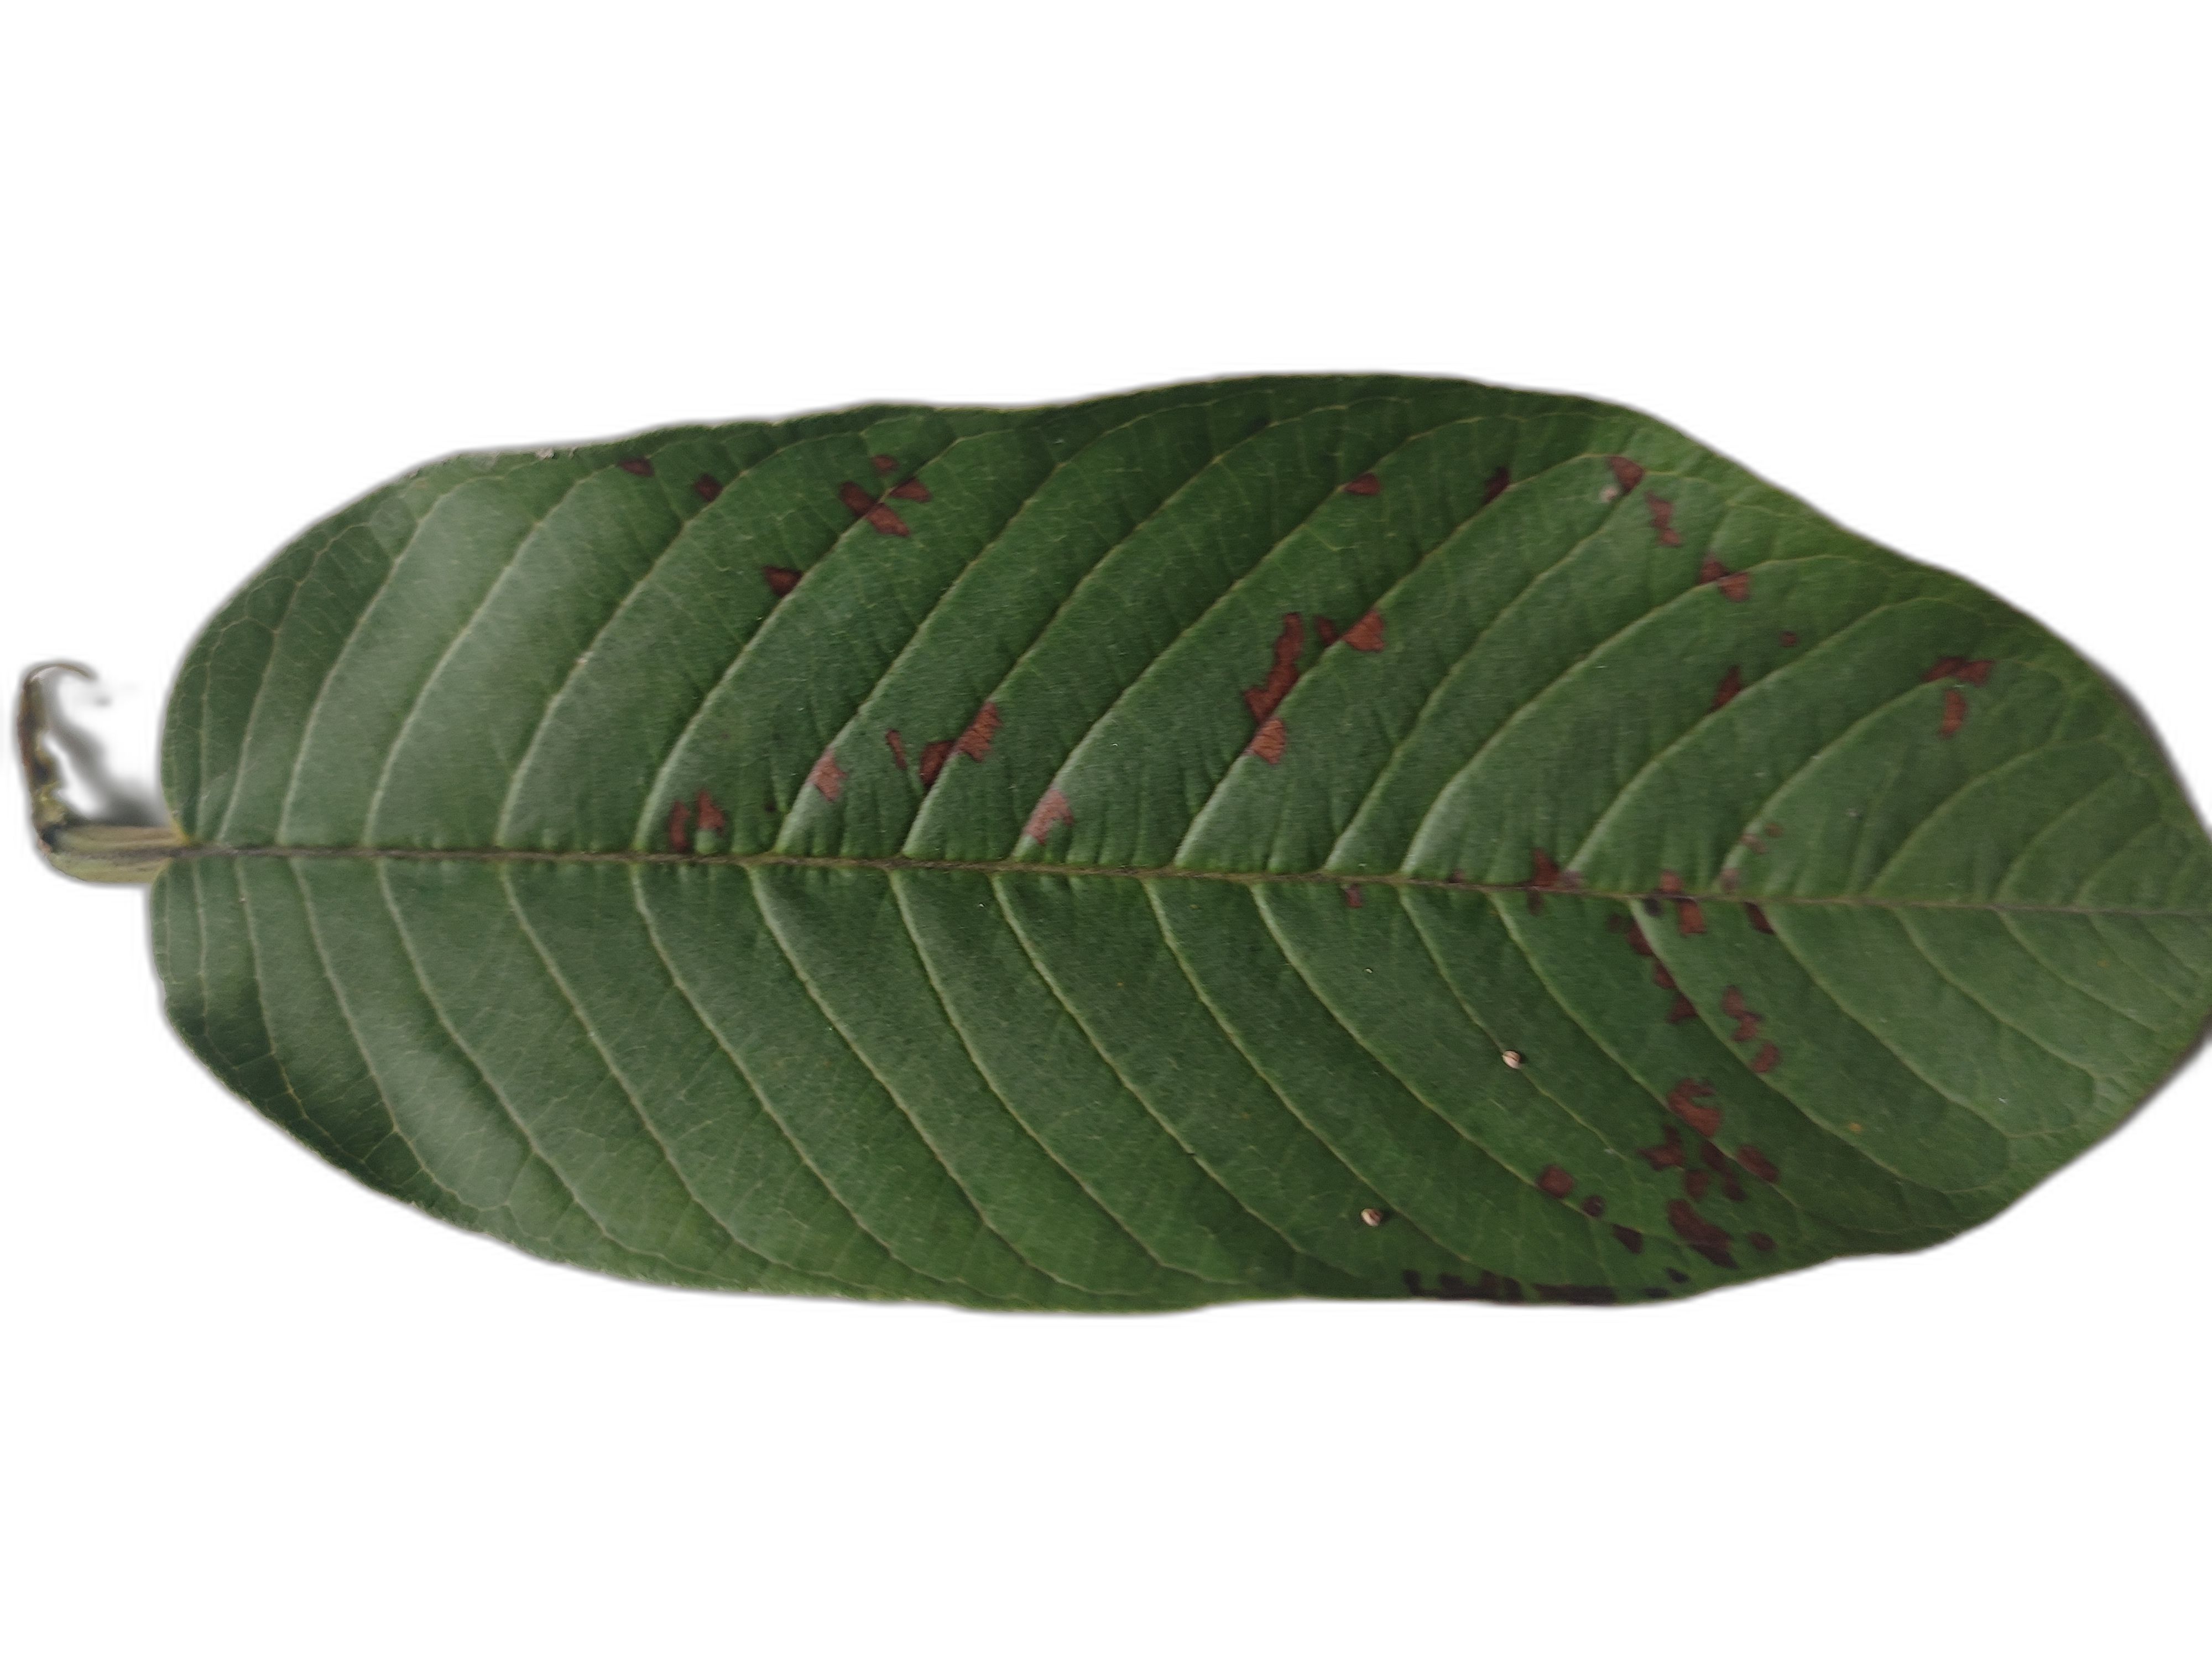
Plant part: leaf
Disease: Dot